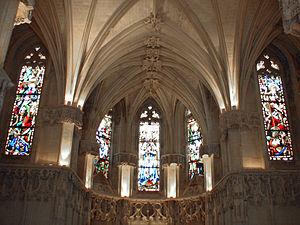
Le château royal d'Amboise est une ancienne résidence du Roi de France surplombant la Loire, à Amboise, en Indre-et-Loire. Il fait partie des châteaux de la Loire.